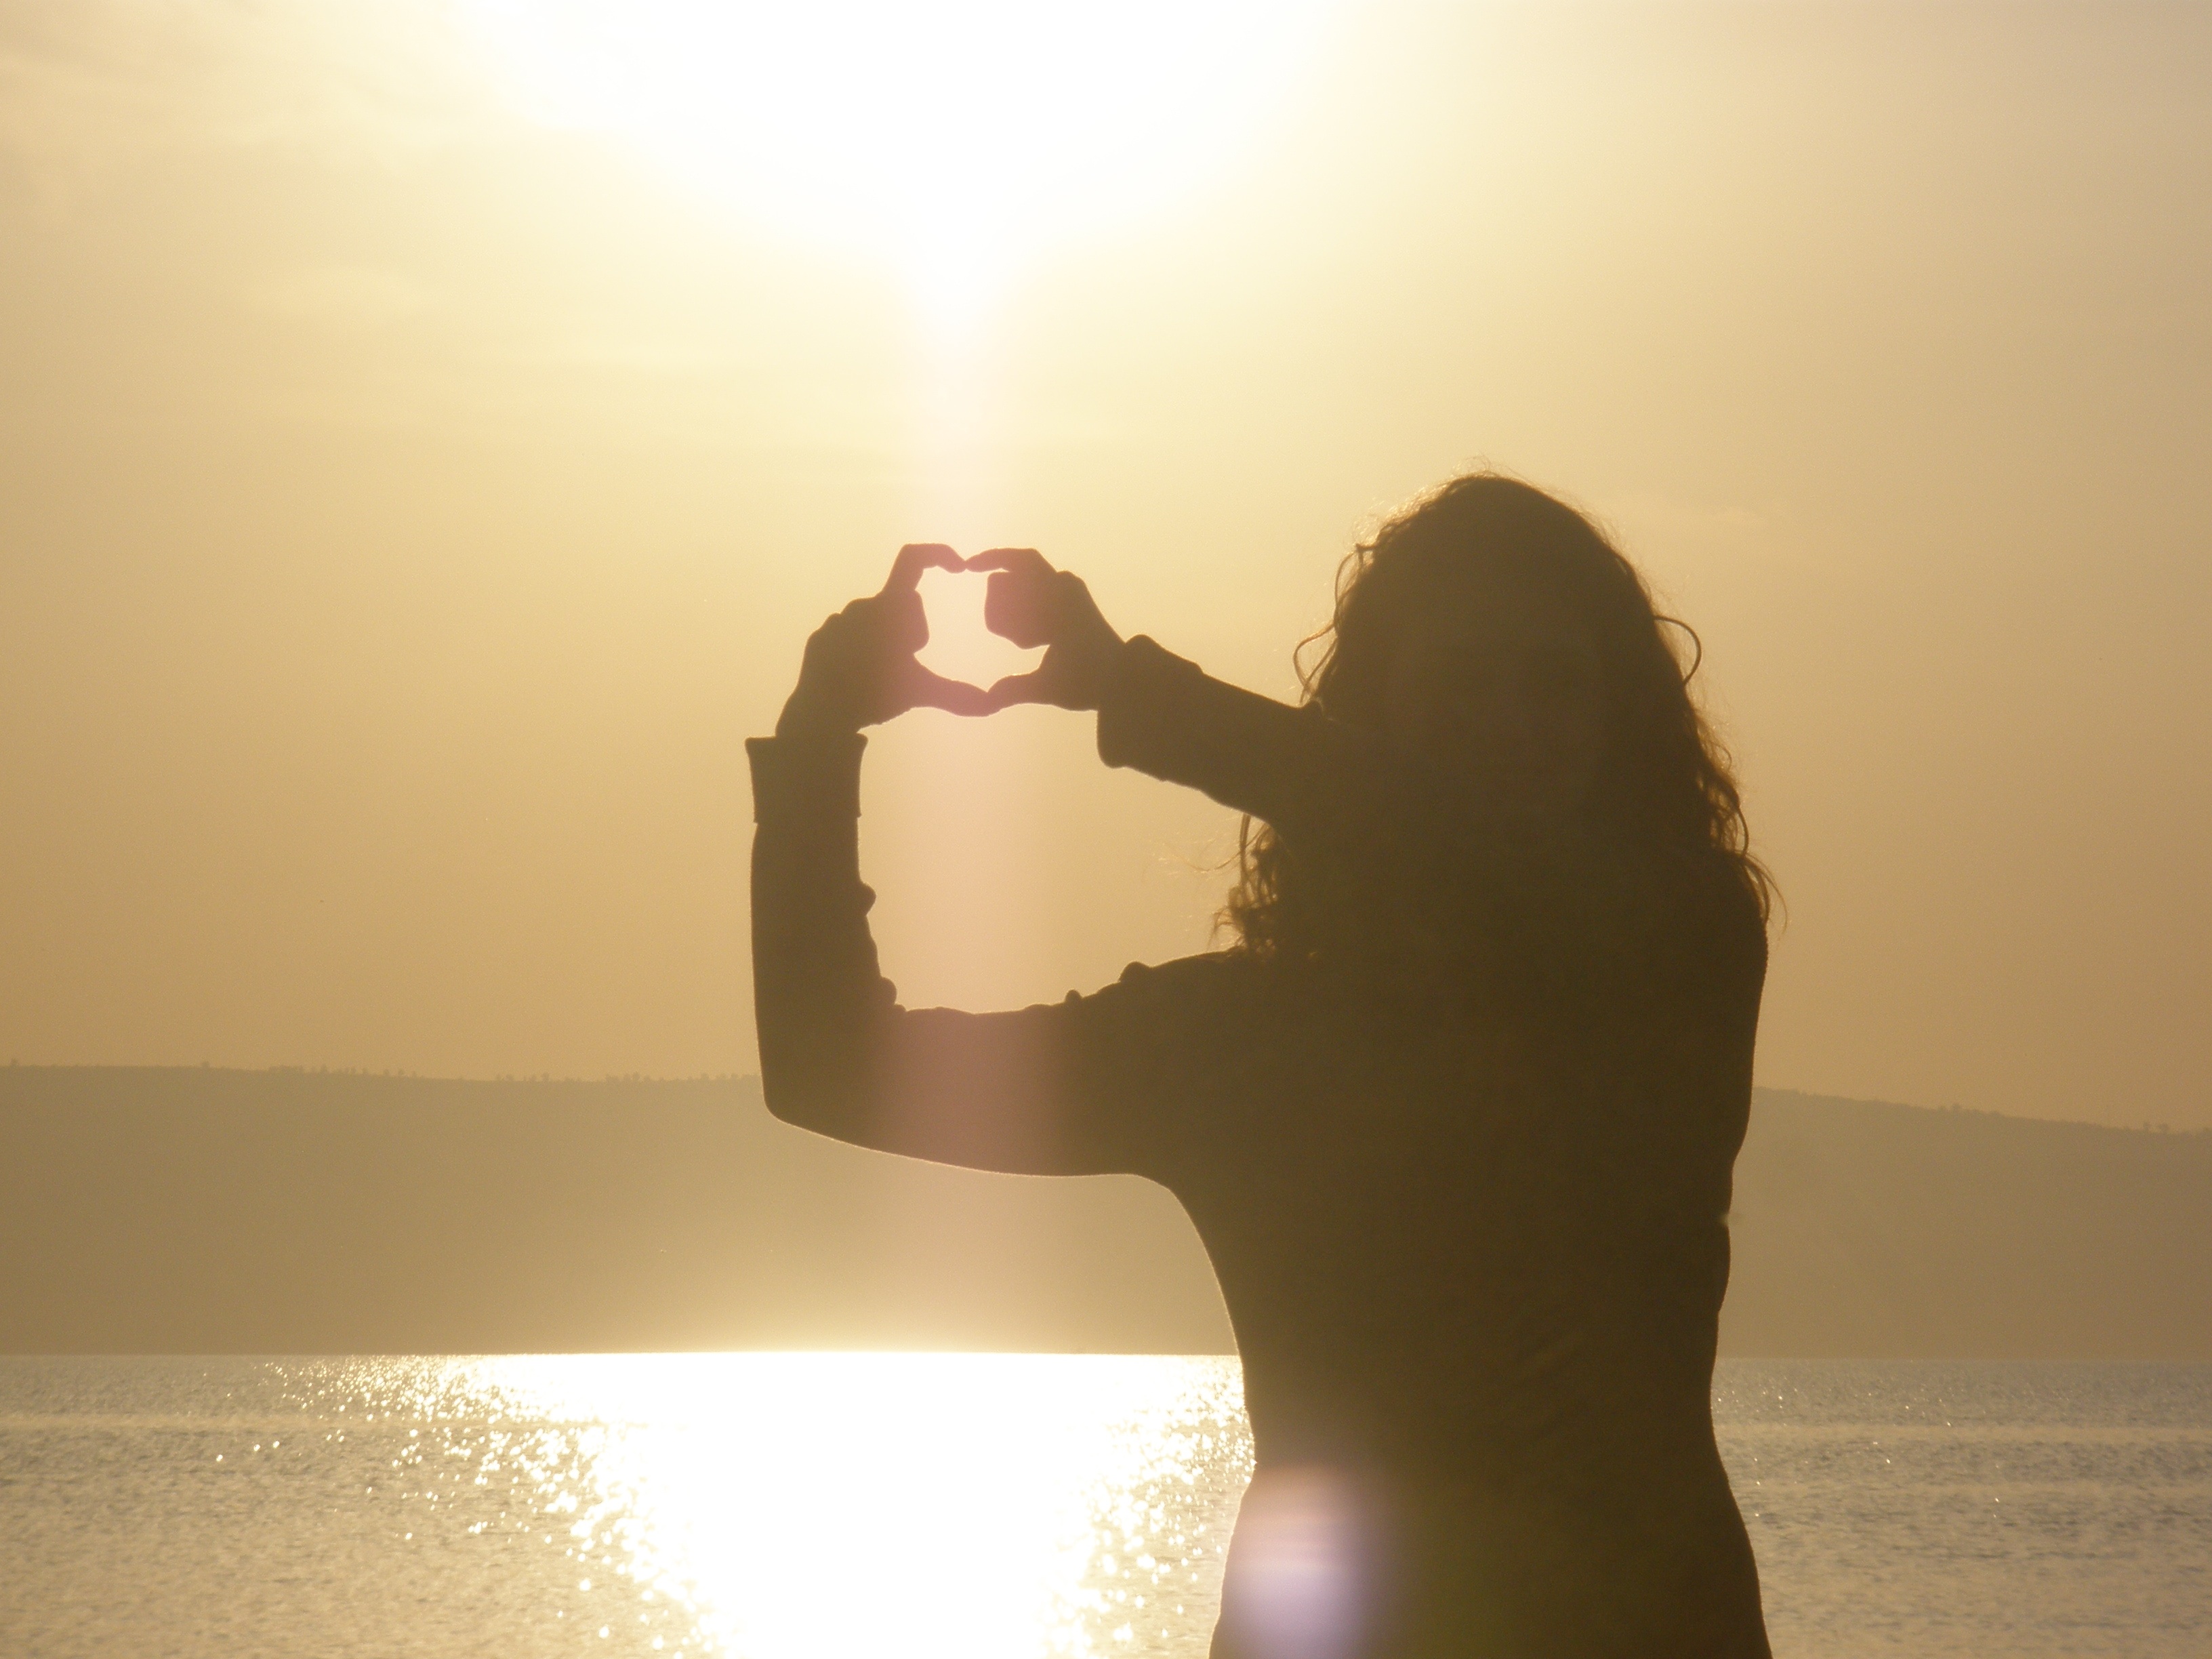
man, silhouette, person, woman, sunset, sunlight, morning, love, romance, bride, photograph, emotion, interaction